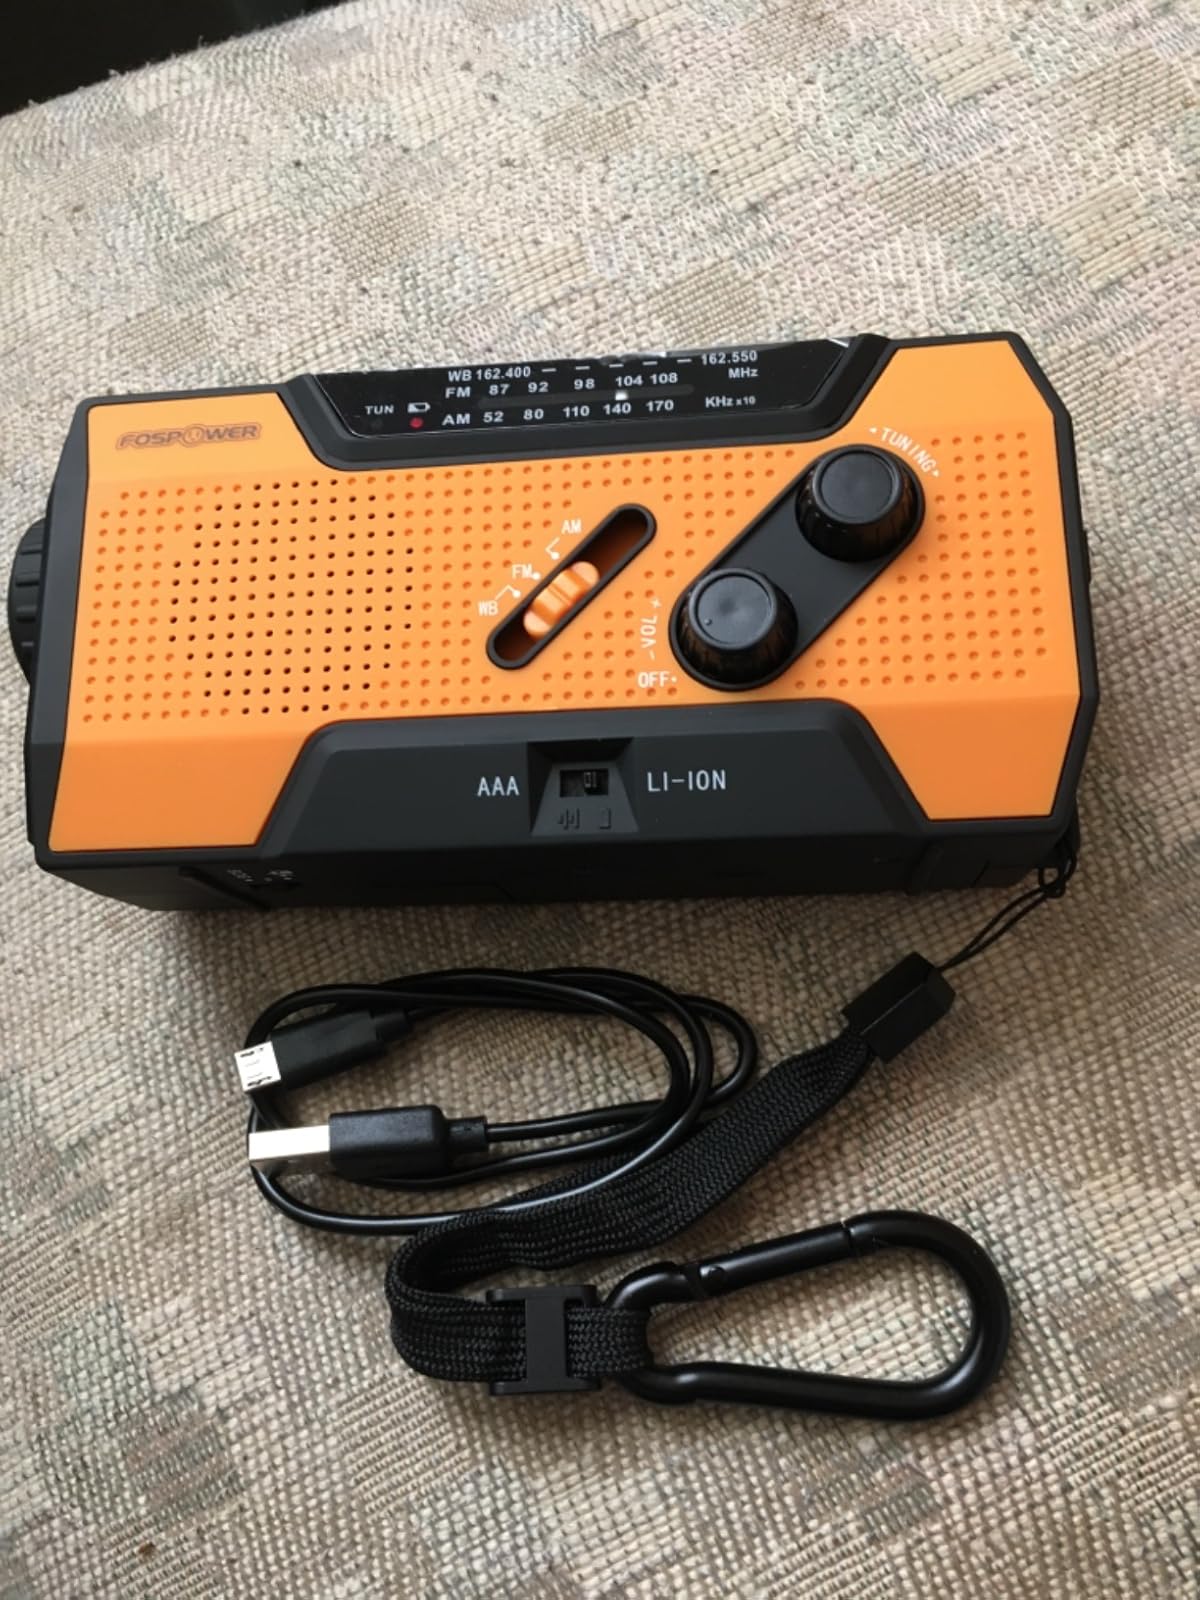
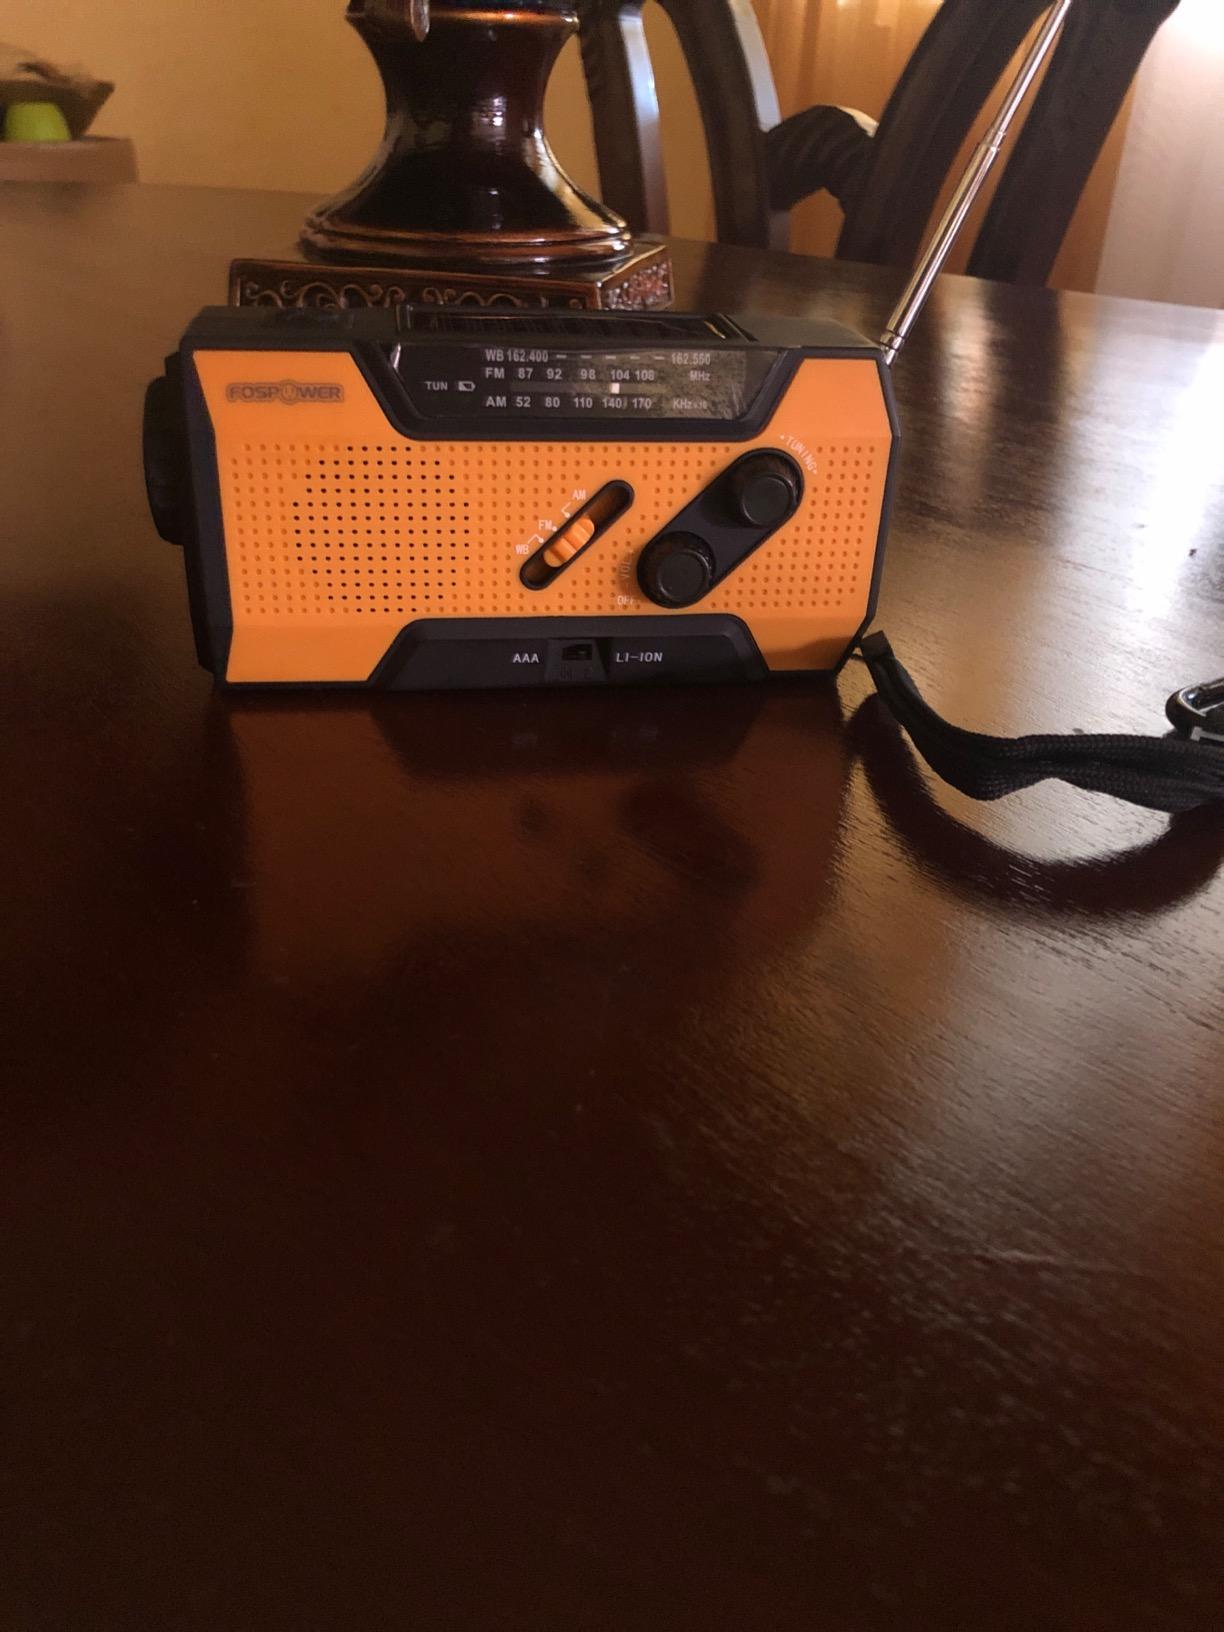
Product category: radio
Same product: yes